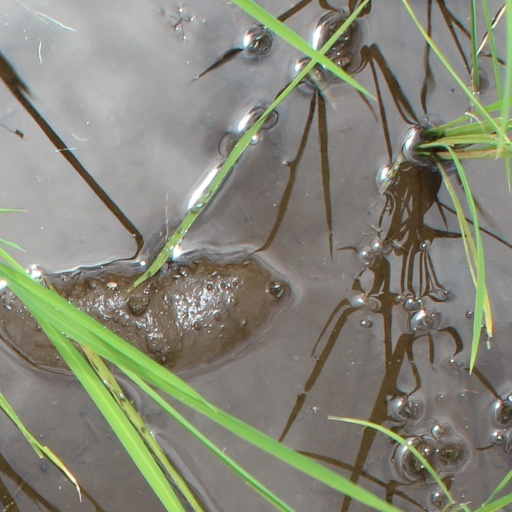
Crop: rice